Cologne–Aachen high-speed railway

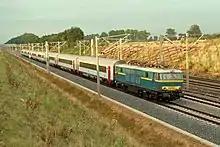
D 438 on the Cologne–Ostende route near Merzenich on 17 July 2002

The construction work began with a symbolic ramming on 22 October 1997. Among the guests of this event for the construction of section 1 (triangular junction near Cologne station) were Federal Minister of Transport Wissmann and state minister of transport Clement.